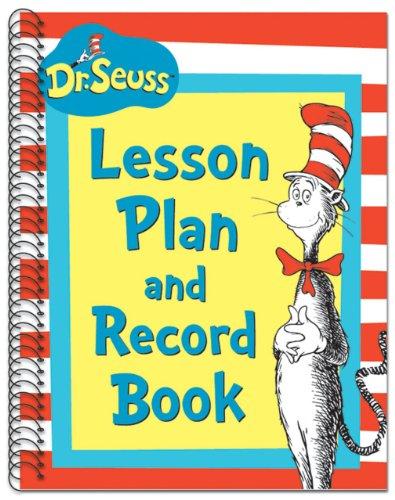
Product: Eureka Dr. Seuss's Cat In Hat Lesson Plan/Record Book Miscellaneous, 40 Weeks, 8.5" x 11"
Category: Office Products | Office & School Supplies | Education & Crafts | Teaching Materials | Teachers Calendars & Planners
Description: Cat in the Hat lesson plan grade book looks great with your other Dr. Seuss classroom supplies.
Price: $12.99
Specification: ASIN:B003LL2148|ShippingWeight:1.2pounds(Viewshippingratesandpolicies)|DomesticShipping:ItemcanbeshippedwithinU.S.|InternationalShipping:ThisitemcanbeshippedtoselectcountriesoutsideoftheU.S.LearnMore|DateFirstAvailable:May7,2010